Philippine Airlines

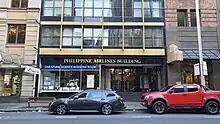
Philippine Airlines building in Sydney

In 2010, the European Union (EU) imposed a ban on all Philippine-based carriers, citing regulatory concerns, despite favorable safety assessments from the International Civil Aviation Organization. The ban was lifted in 2013, allowing Philippine Airlines to resume European operations. That same year, PAL relaunched flights to London–Heathrow in 2013 using a Boeing 777-300ER. On October 29, 2018, the airline inaugurated non-stop service to New York–JFK with an Airbus A350-900, marking one of the longest commercial flights in the world at the time.